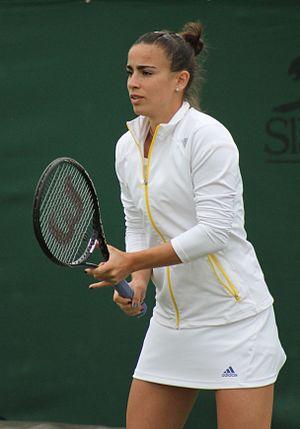
Paula Ormaechea, née le 28 septembre 1992 à Sunchales, est une joueuse de tennis argentine.